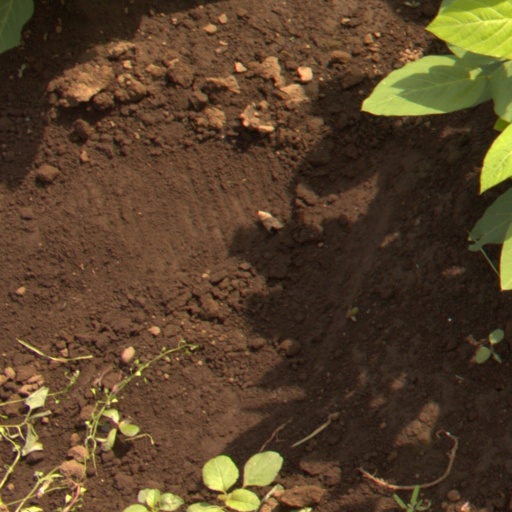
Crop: soybean